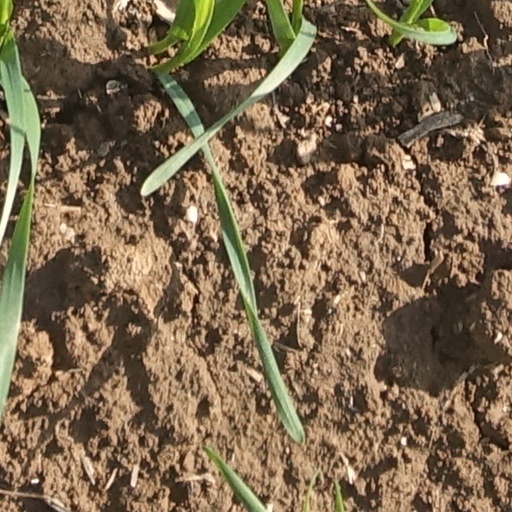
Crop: wheat